416th Fighter Squadron

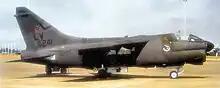
4451st Tactical Sq A-7D Corsair II

"P-Unit" was established by Tactical Air Command at Groom Lake, Nevada as a classified unit on 15 October 1979. It received LTV A-7D Corsair II fighters from the 23d Tactical Fighter Wing at England Air Force Base, Louisiana to use as training aircraft for the Lockheed F-117A Nighthawk stealth fighter, then under development. The unit performed training for pilots to transition to the single-seat, subsonic F-117. Was given designation of 4451st Test Squadron on 11 July 1981, and assigned to the 4450th Test Group (later 4450th Tactical Group) which was formed to bring the F-117 from development to operational status.